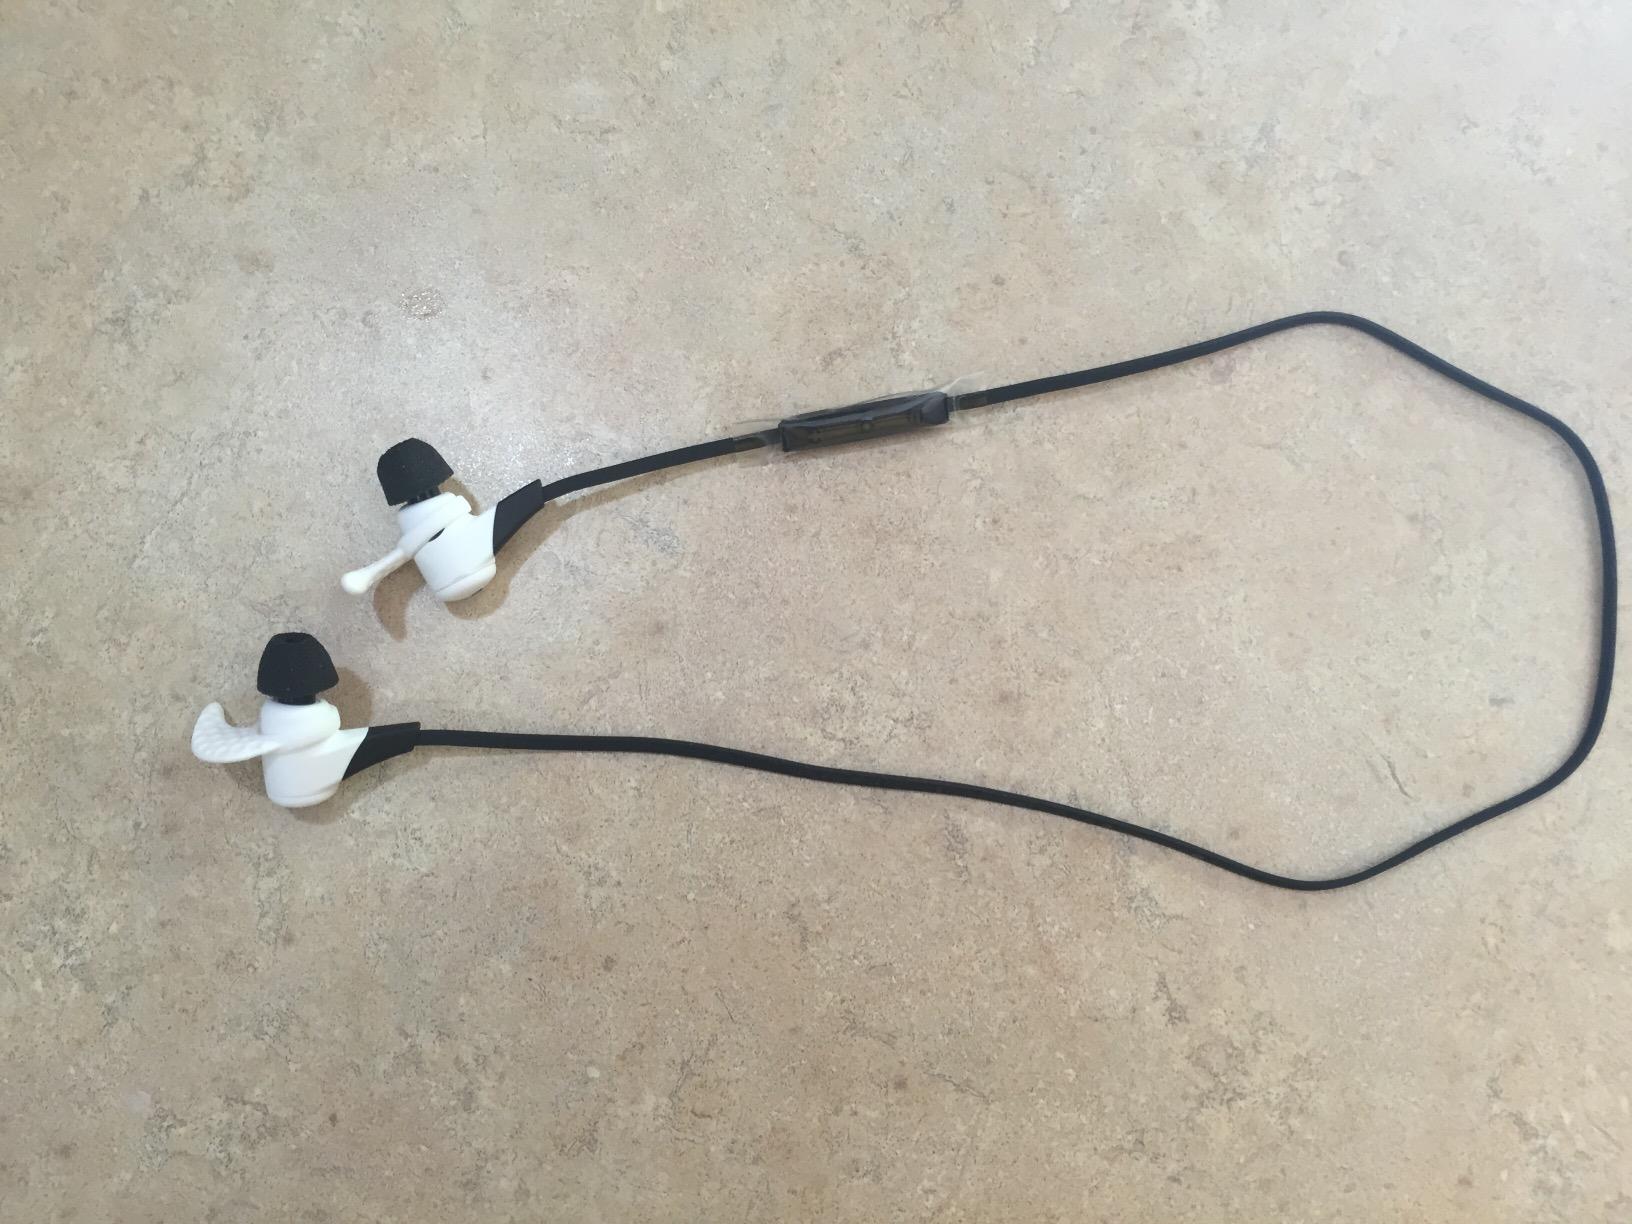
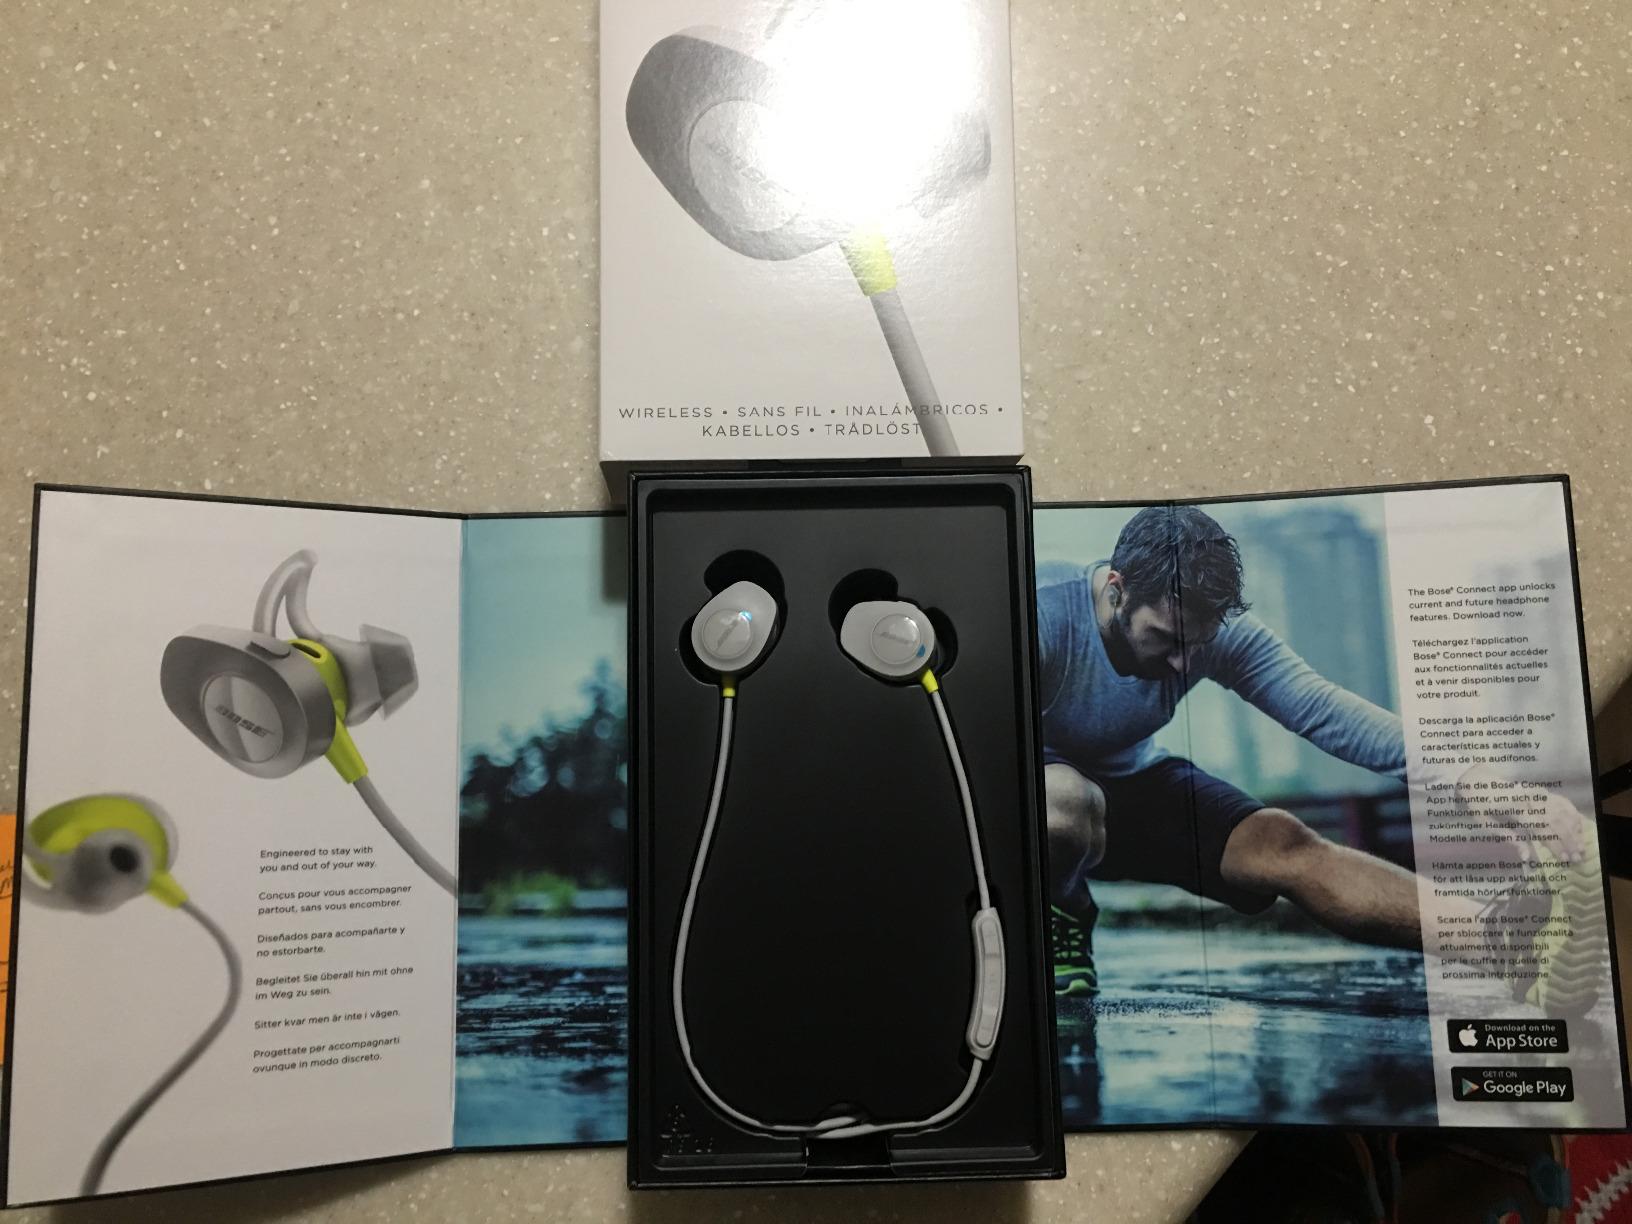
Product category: headphones
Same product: no